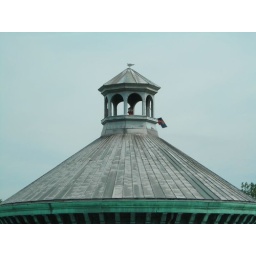
This little light sits atop an old, unused water treatment building in the middle of the Detroit river.